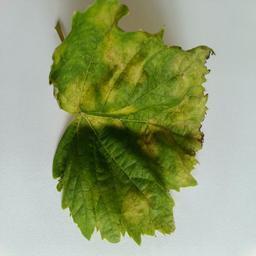
Label: Downy Mildew